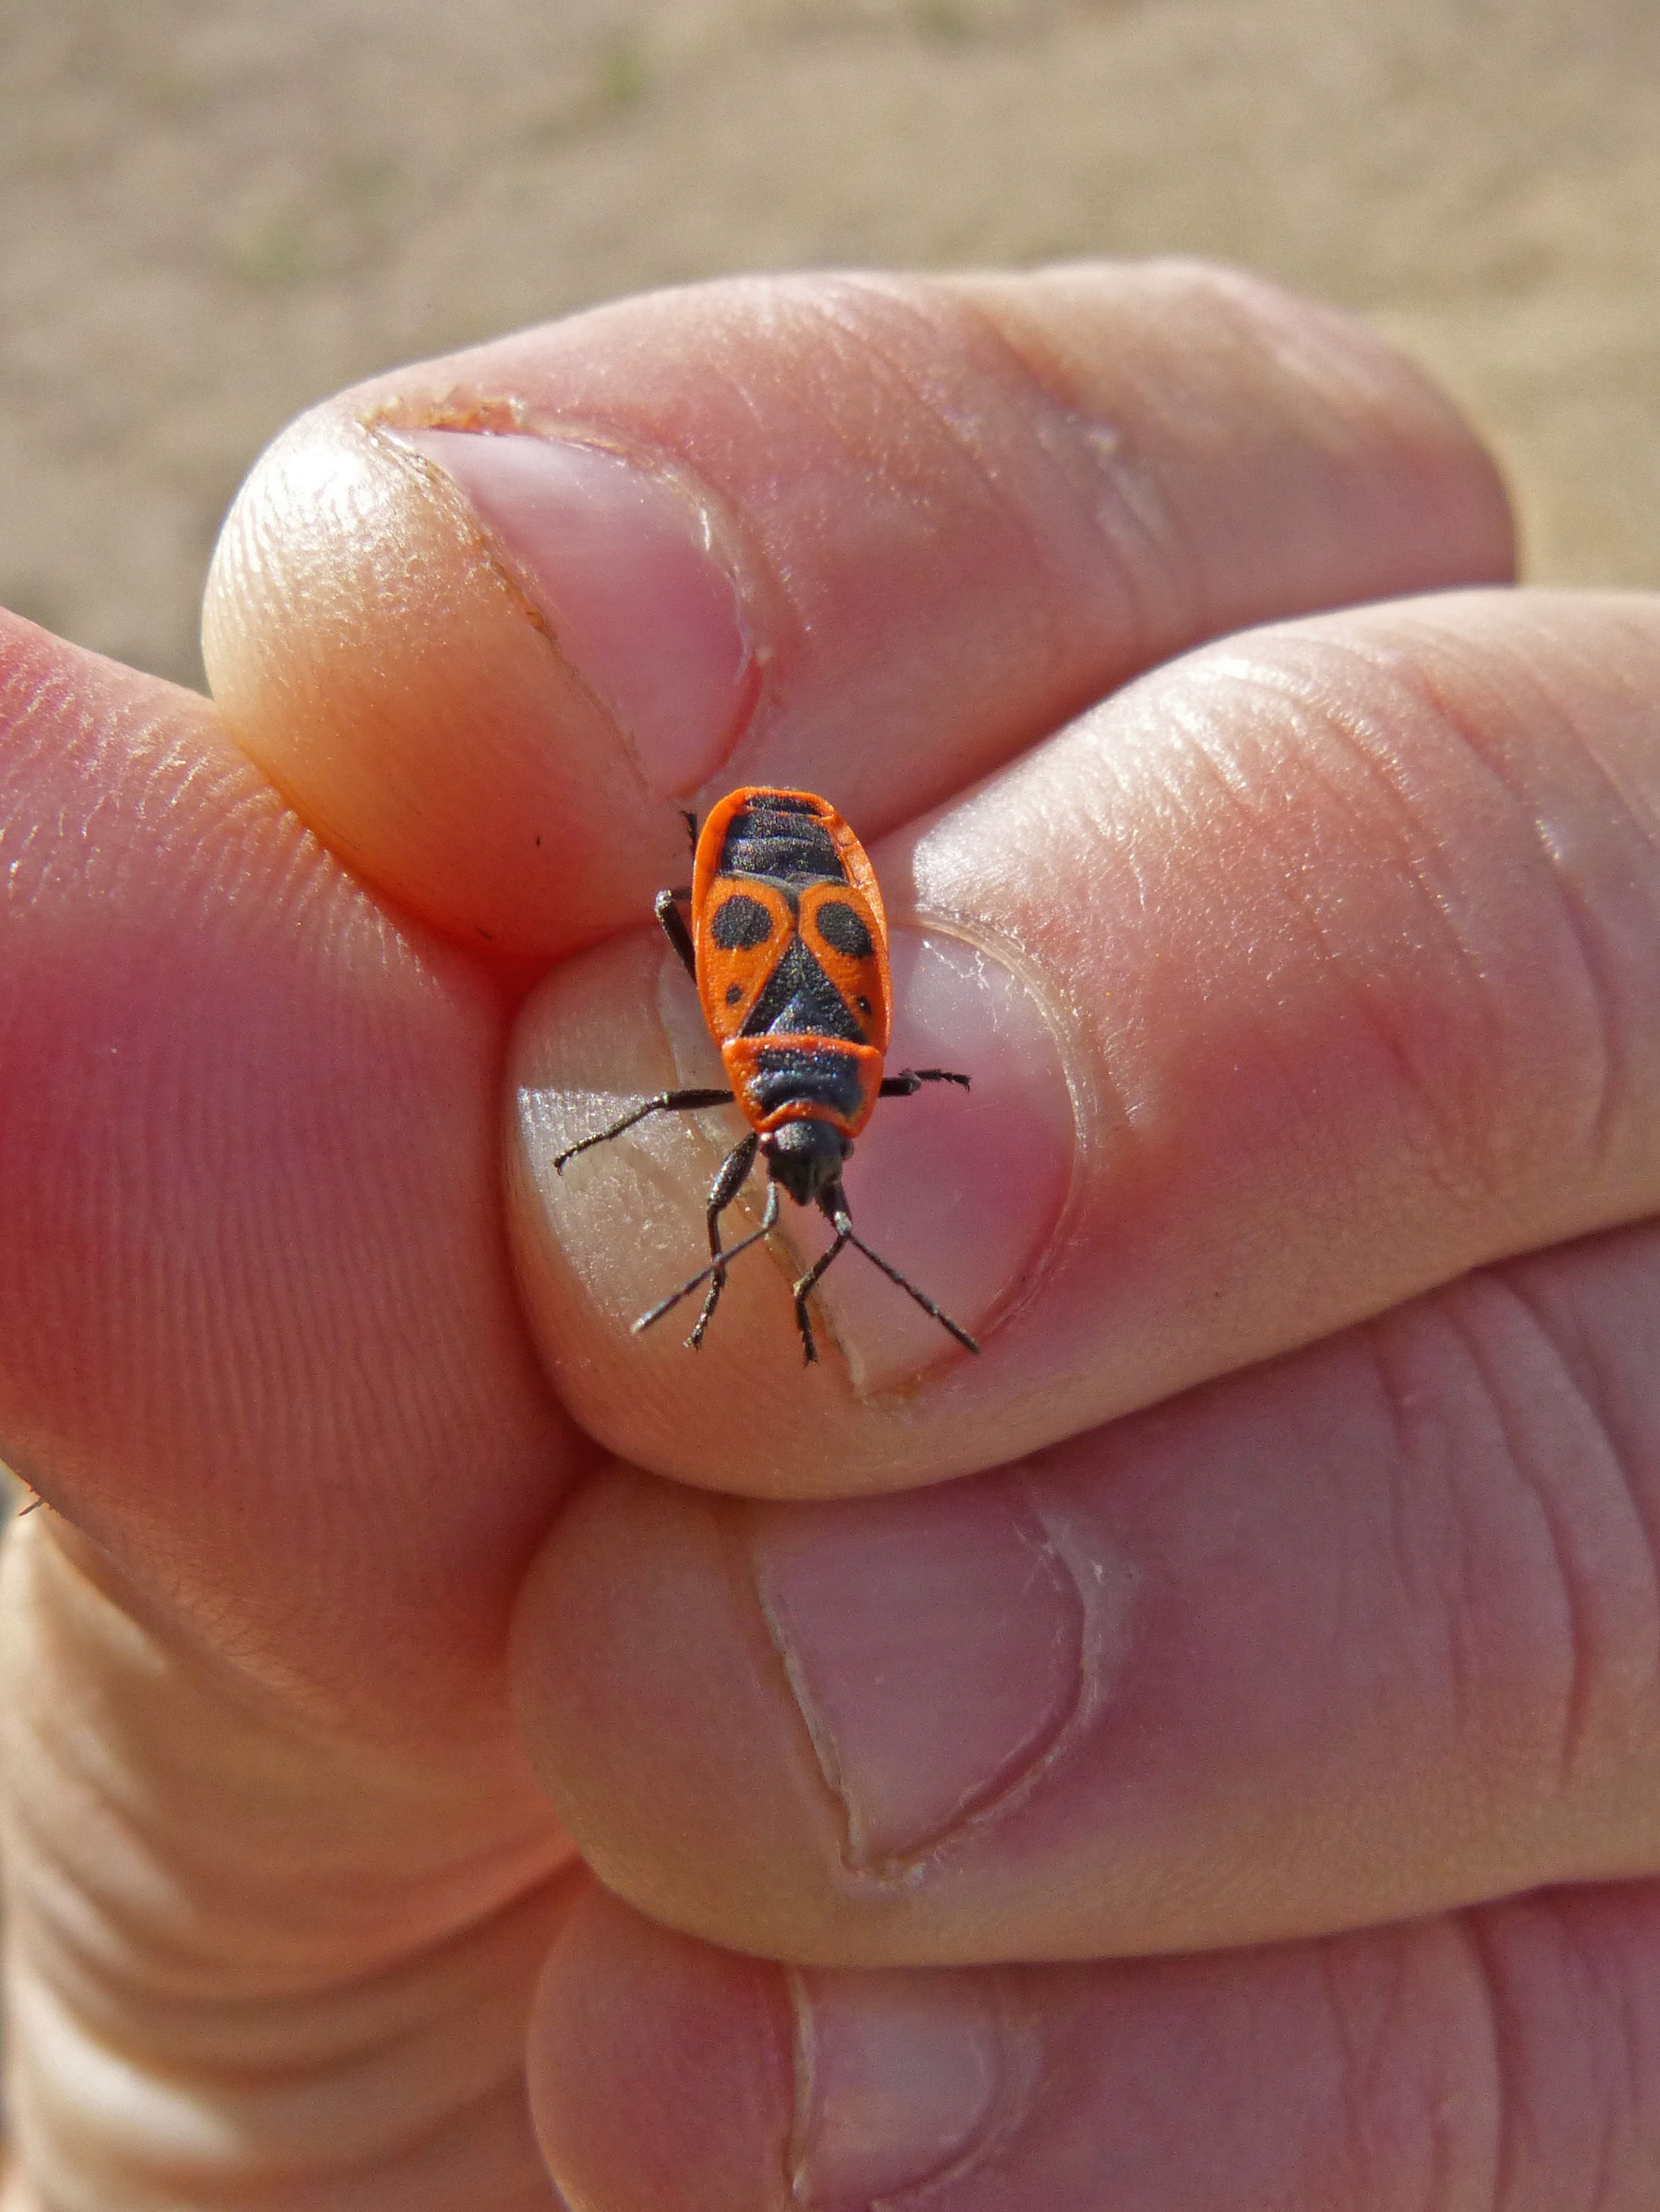
hand, finger, insect, nail, invertebrate, close up, macro photography, beetle insect, red bug, eurydema ornatum